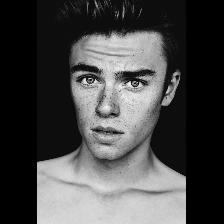
Label: Human